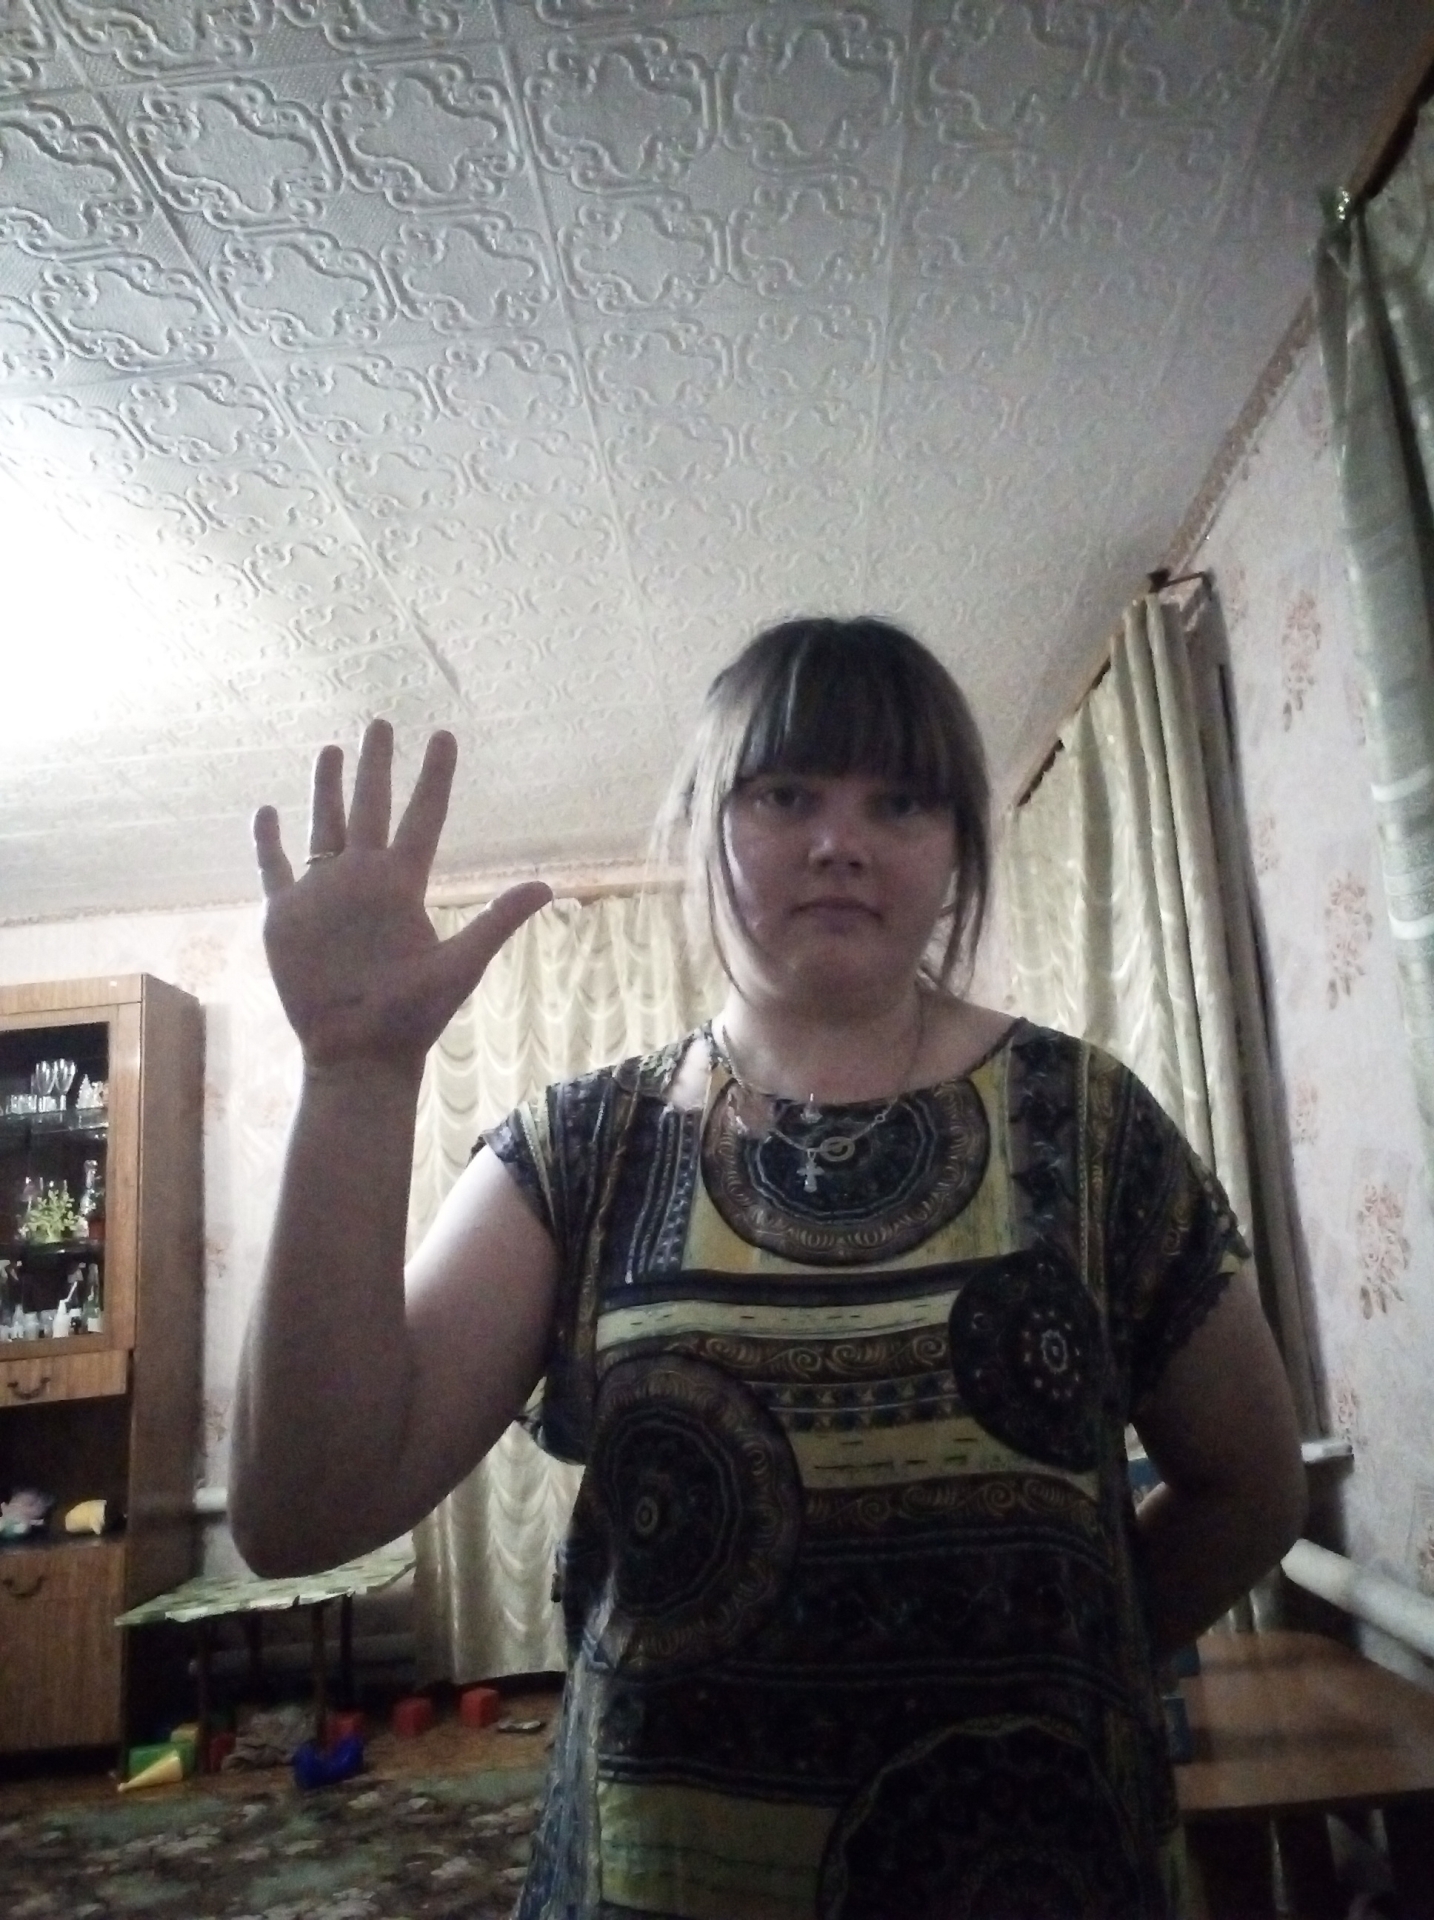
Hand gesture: palm